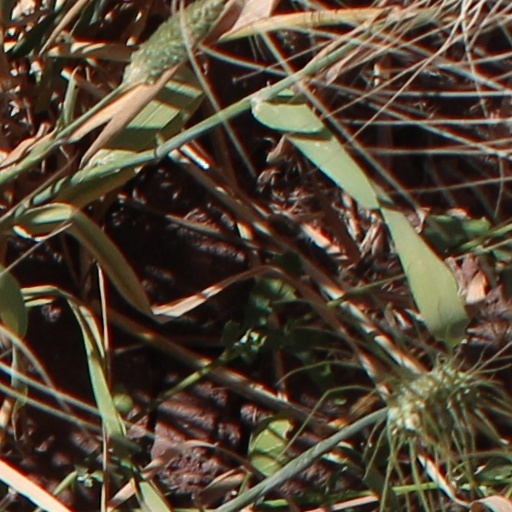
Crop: wheat